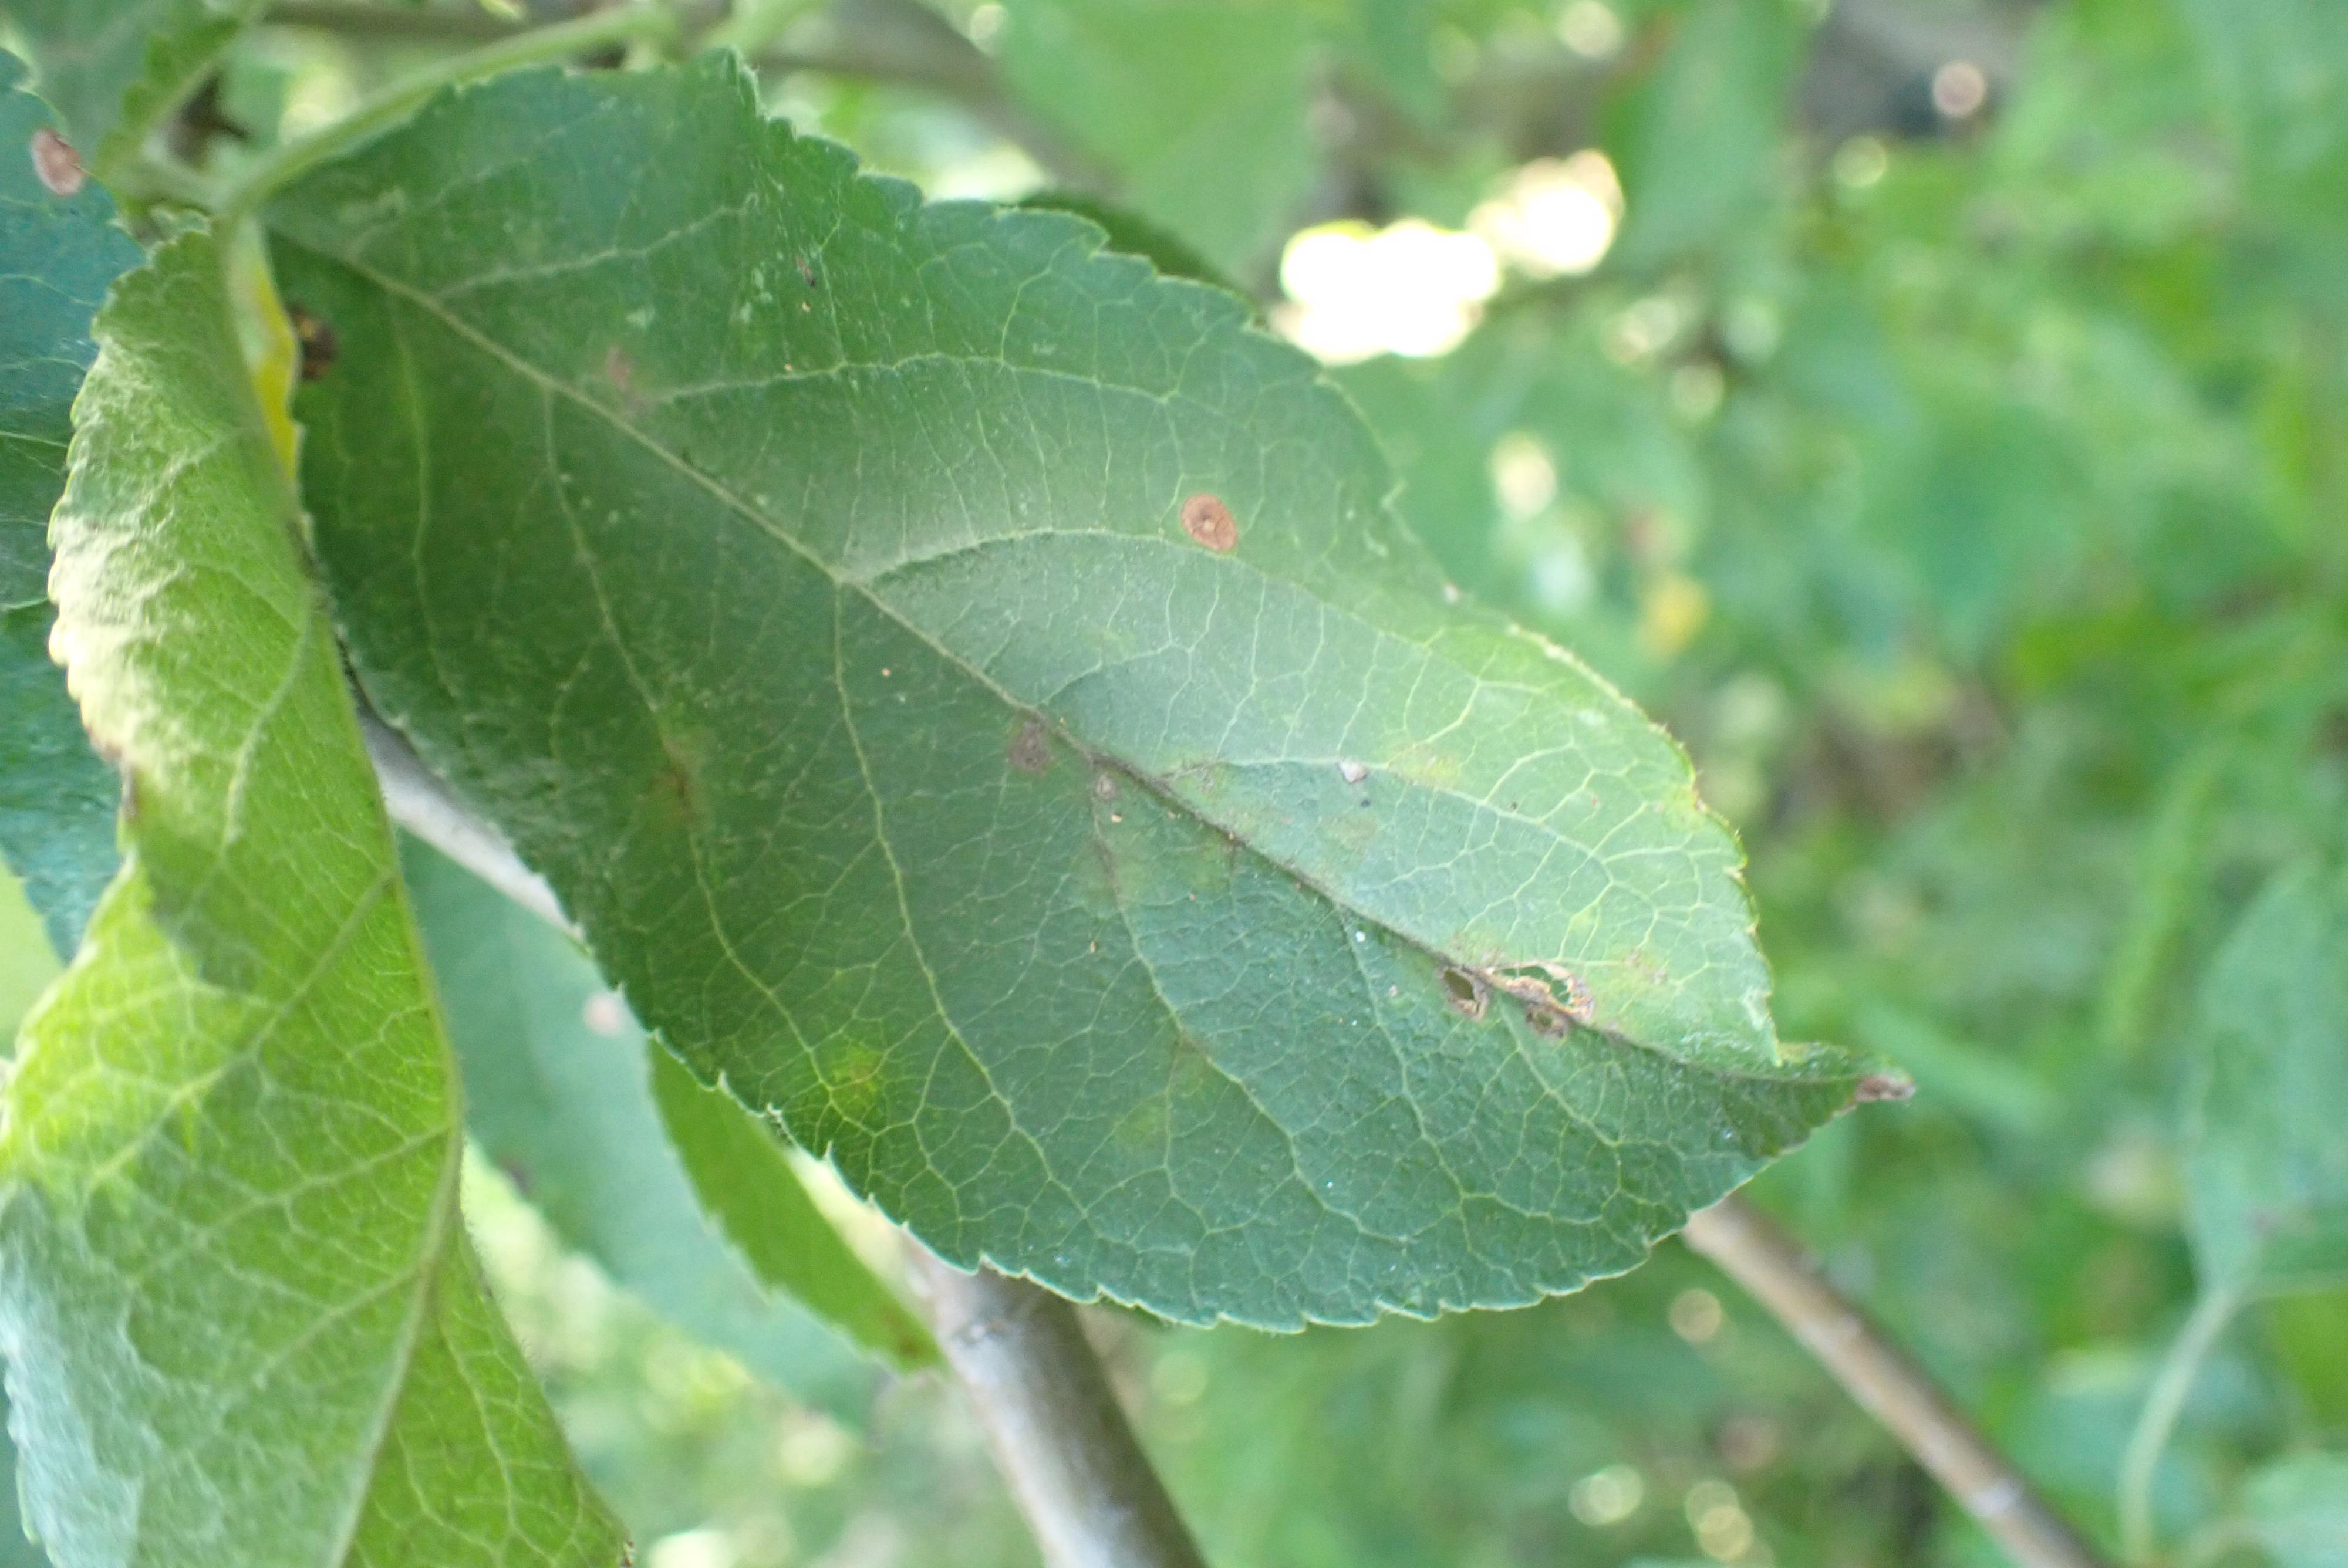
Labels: scab, frog_eye_leaf_spot